Bundeswehr

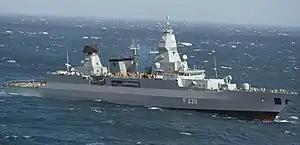
A German Navy Sachsen-class frigate

With growing tensions between the Soviet Union and the West, especially after the Korean War, this policy was to be revised. While the German Democratic Republic (East Germany) was already secretly rearming, the seeds of a new West German force started in 1950 when former high-ranking German officers were tasked by Chancellor Konrad Adenauer to discuss the options for West German rearmament. The results of a meeting in the monastery of Himmerod formed the conceptual base to build the new armed forces in West Germany.